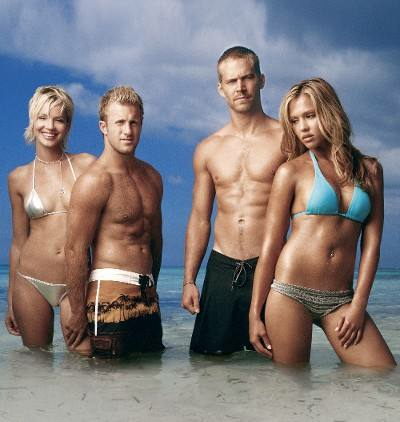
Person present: Yes